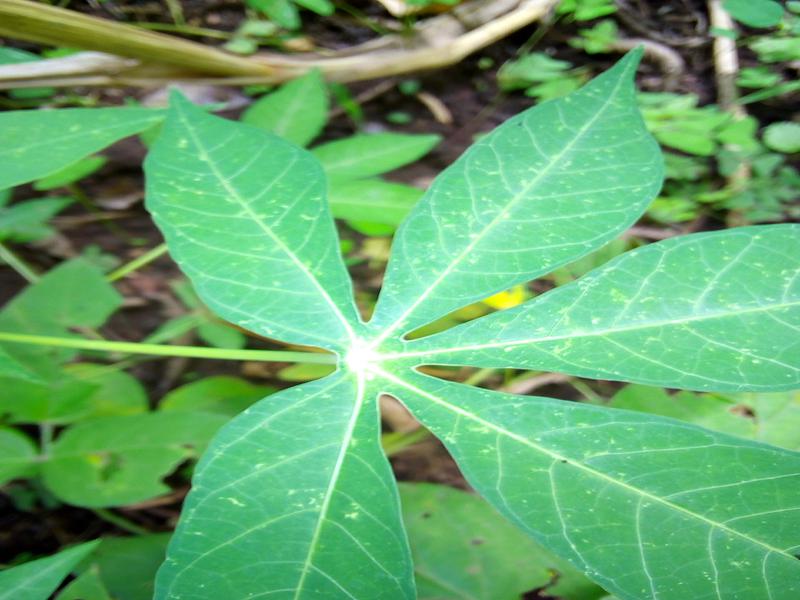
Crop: cassava
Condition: green_mottle